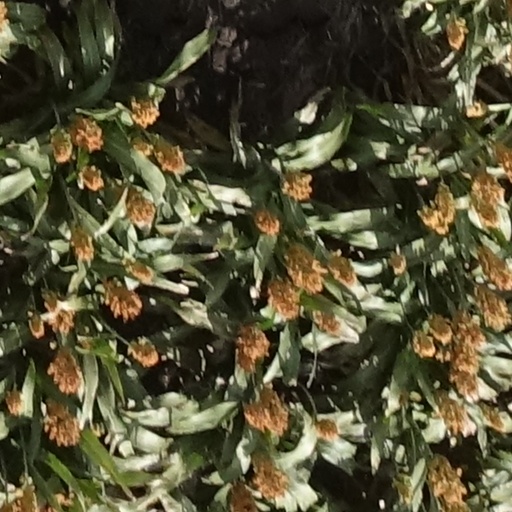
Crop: sorghum